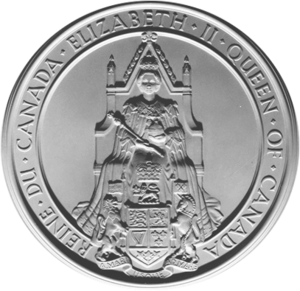
Le Grand Sceau du Canada est un sceau apposé sur tous les documents canadiens officiels. C'est une certification du Parlement canadien que le document en question a reçu la Sanction royale. Il sert à authentifier les actes canadiens et est utilisé autant pour des fonctions cérémoniales qu'administratives.